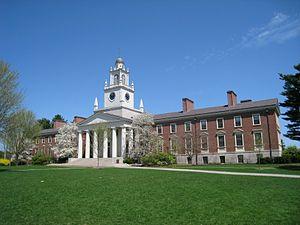
Phillips Academy est un lycée et une école préparatoire renommée située à Andover à environ 40 km au nord de Boston, dans le Massachusetts. Elle accueille des élèves de 15 à 18 ans. Elle obtient un des meilleurs scores du pays à ce qui correspond au baccalauréat en France.